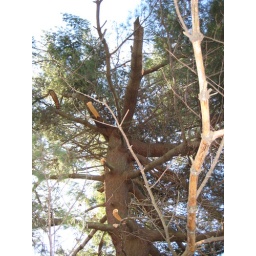
Wind rips huge branch from the white pine, lands without incident between boat, fence and gazebo in neighbors yard.